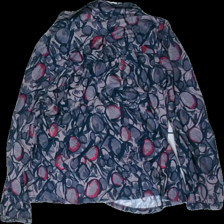
View: back
Type: Shirt
Category: Ladies
Brand: Not in the list
Brand text on label: Though
Colors: Blue, Purple
Material: 61% viscose. 39% cotton
Cut: Regular
Size: 36
Season: All
Price range: 50-100
Recommended usage: Reuse